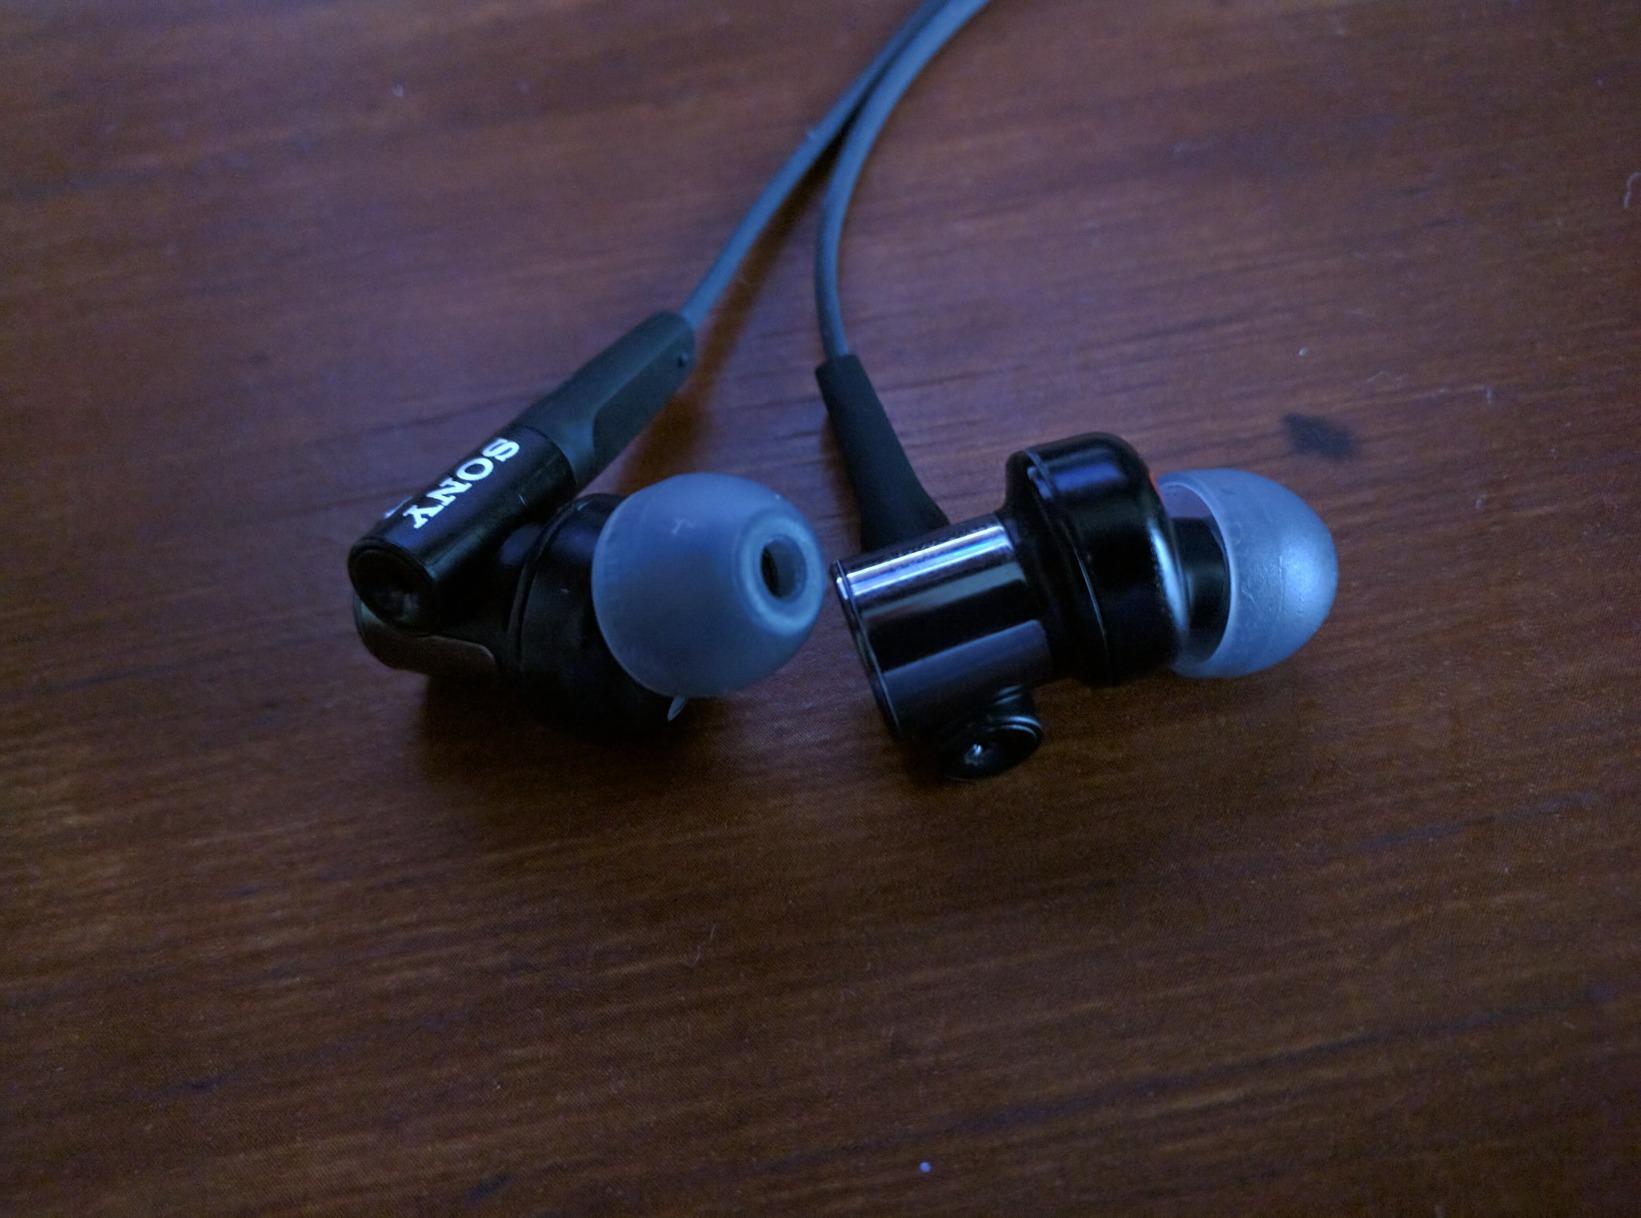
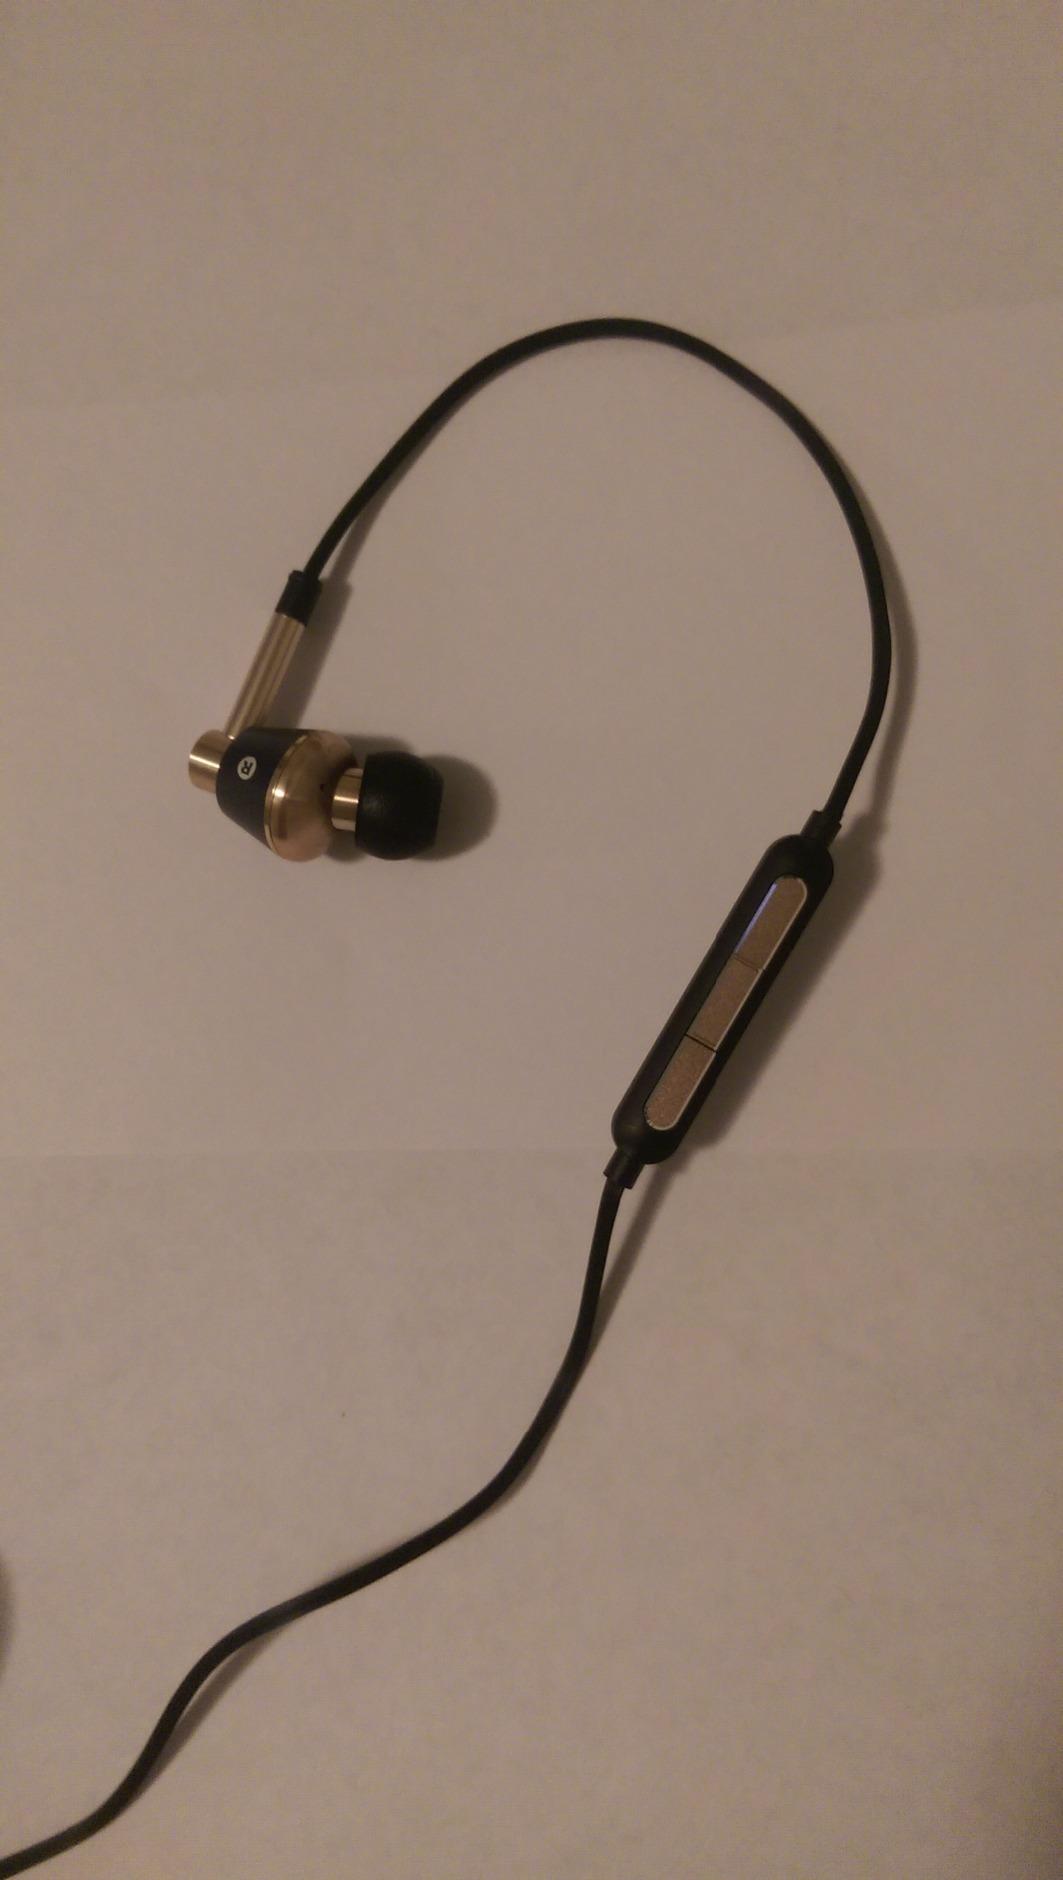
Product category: headphones
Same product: no